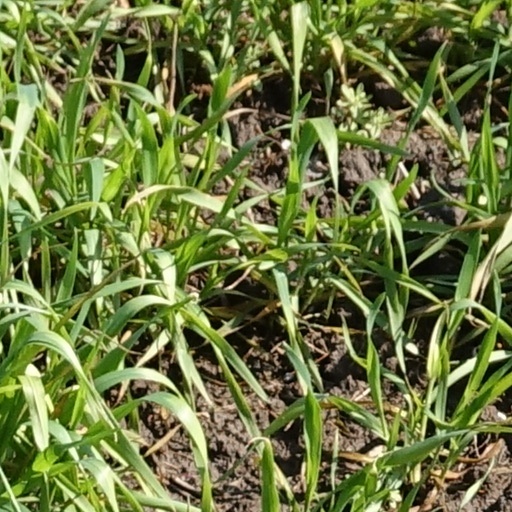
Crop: wheat